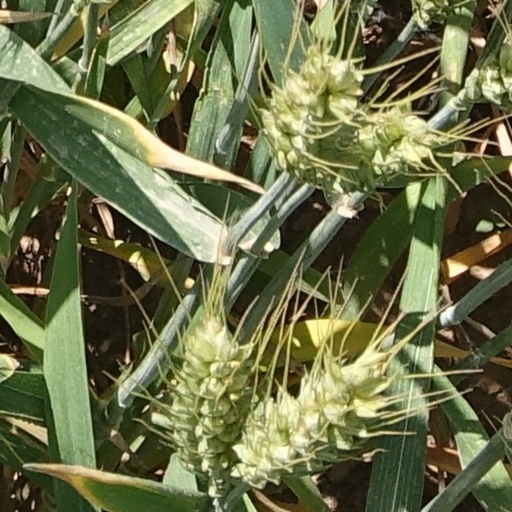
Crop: wheat